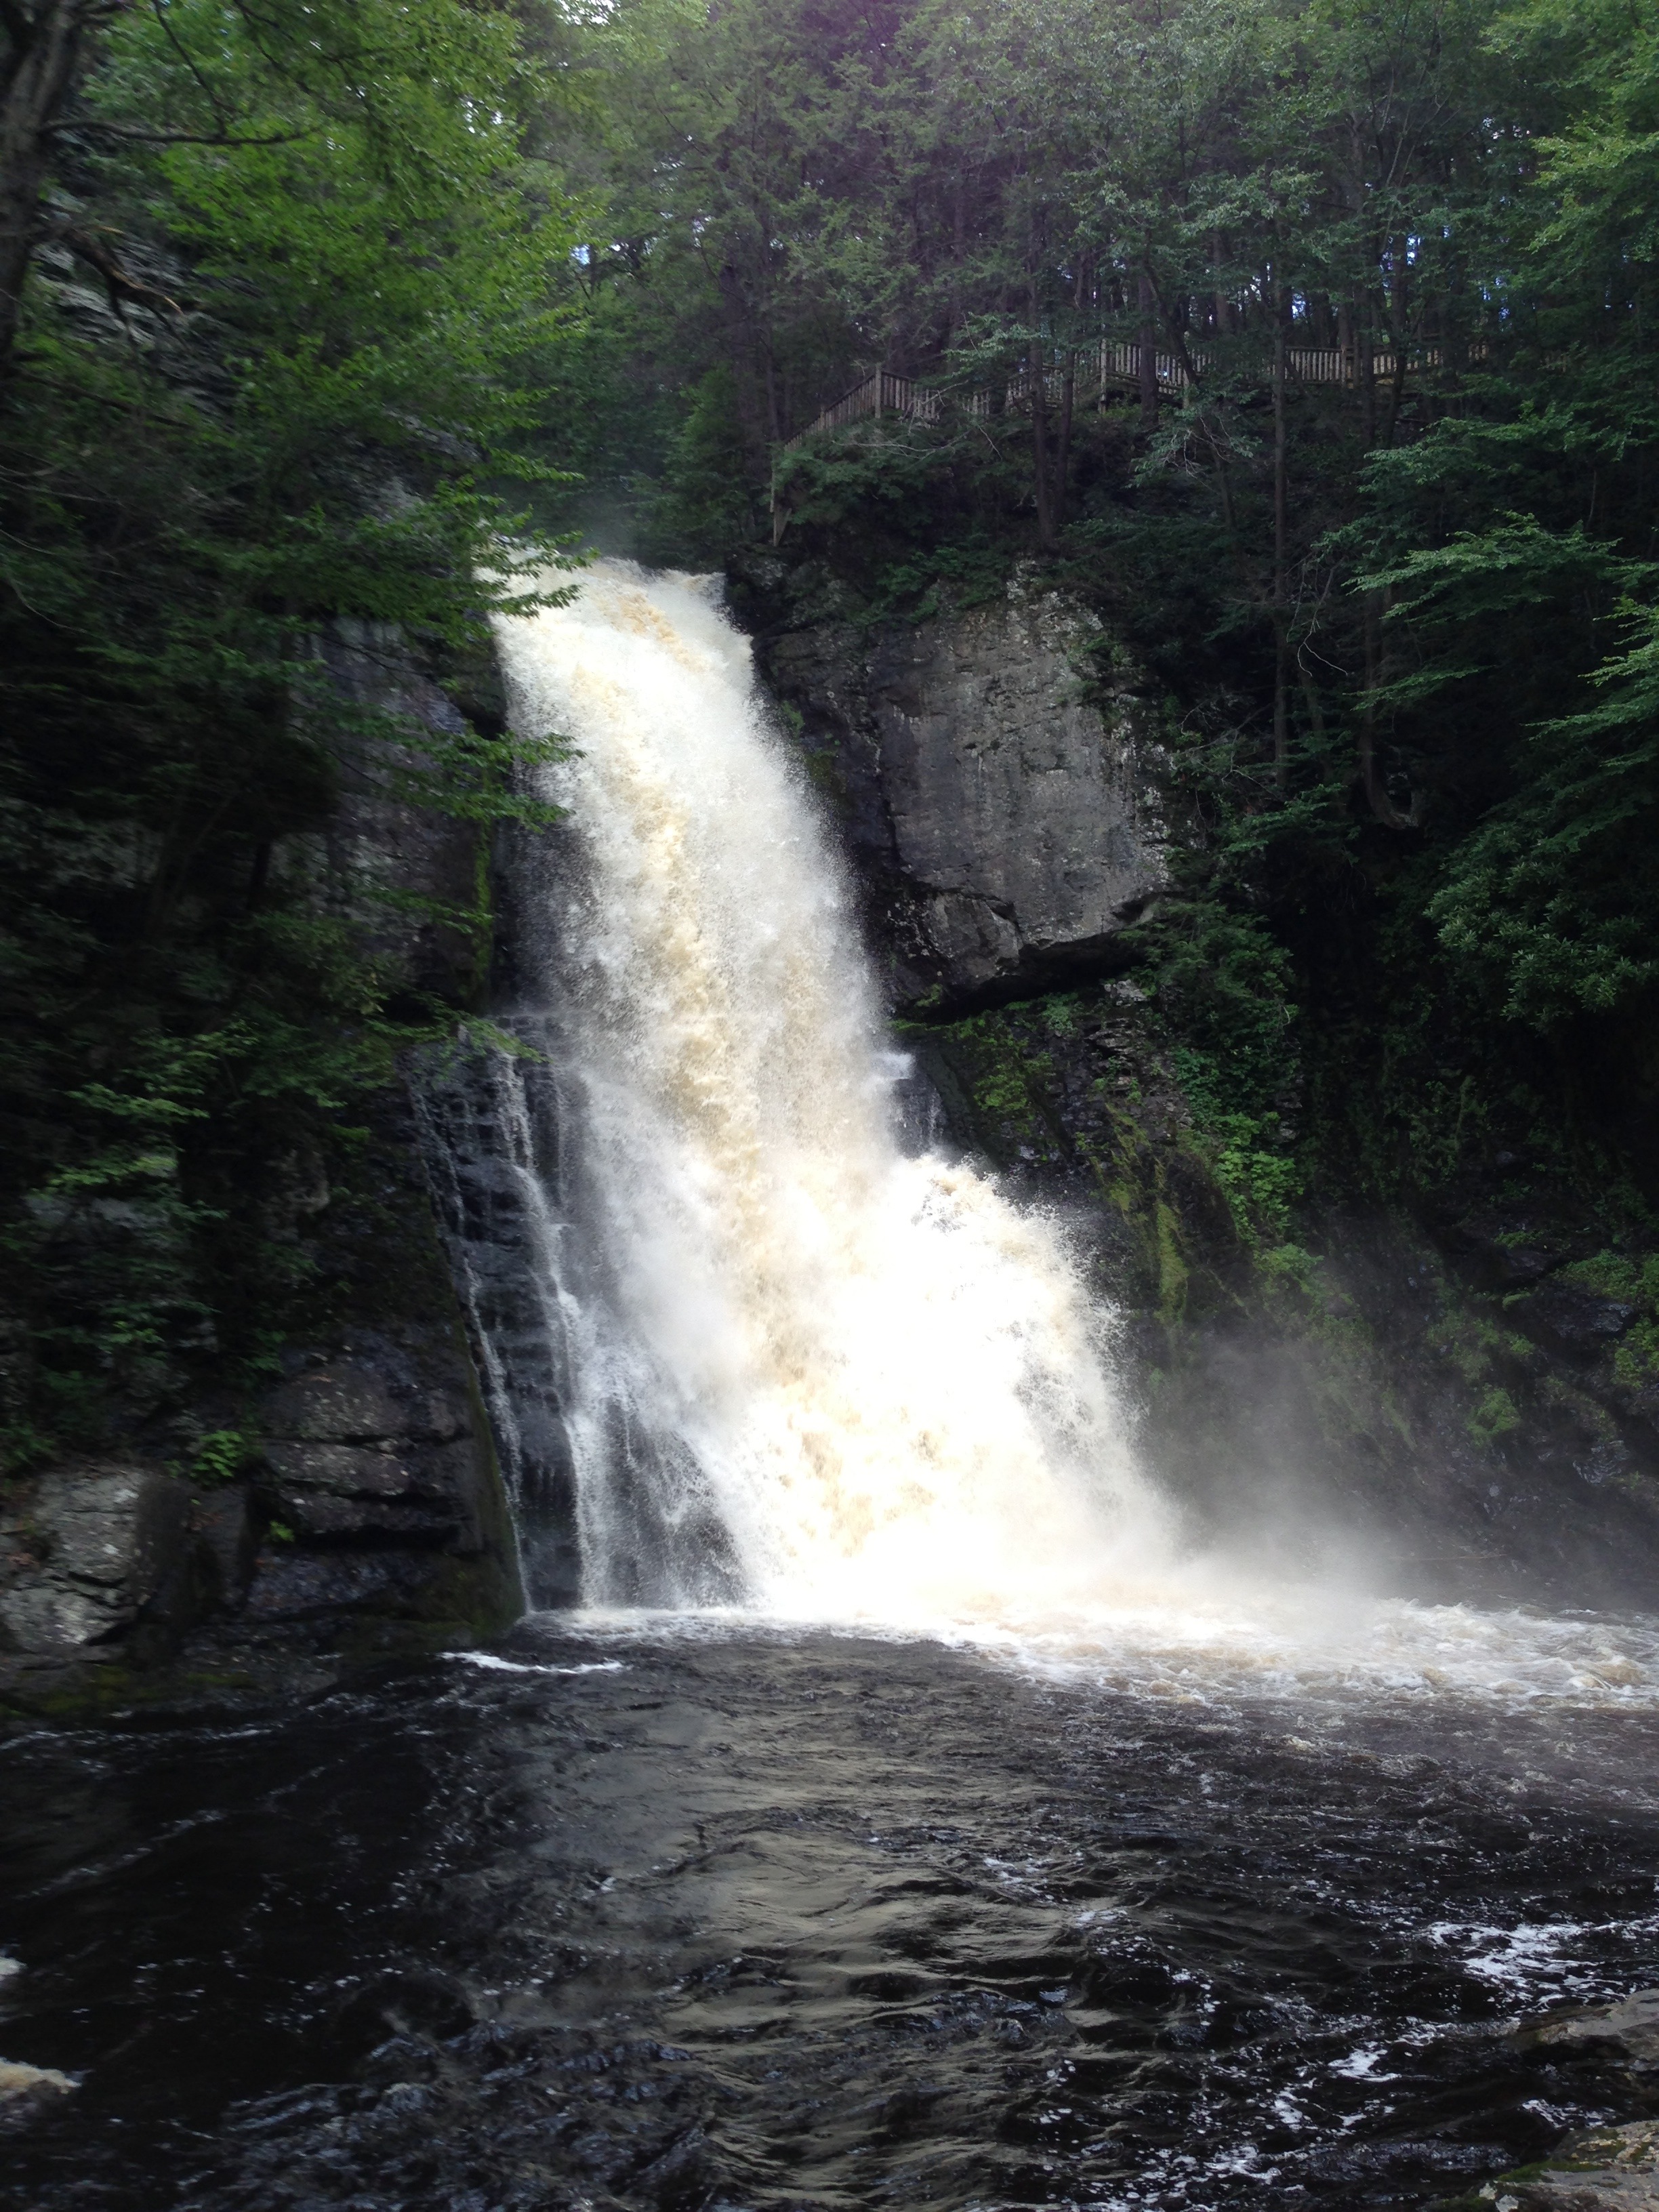
water, nature, outdoor, waterfall, mountain, wave, lake, river, summer, pool, pond, environment, idyllic, stream, rural, spring, flow, cascade, reflection, tranquil, scenic, tropical, peaceful, scenery, fresh, rapid, leisure, body of water, ecology, outdoors, power, relaxation, geology, vivid, pennsylvania, wasserfall, scene, dramatic, vibrant, water feature, watercourse, bushkillfalls